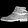
Label: Ankle boot